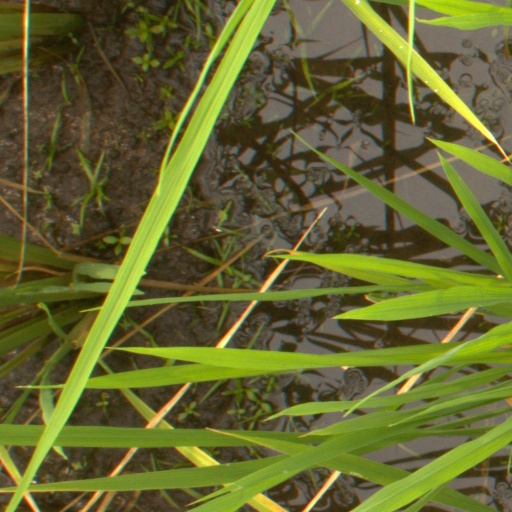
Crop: rice